American Chinese cuisine

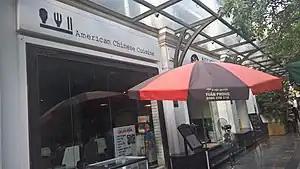
A Chinese American restaurant in the Hưng Yên province, Vietnam

Woktionary, an American Chinese restaurant opened in Seoul, South Korea, provides authentic American Chinese food, such as chow mein and Mongolian beef. Meanwhile, the head chef Kim also added new flavors to some of the dishes.